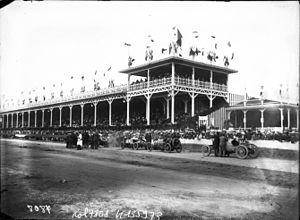
Fritz Erle, né le 12 novembre 1875 à Mannheim et mort le 20 novembre 1957 dans cette même ville où il s'était retiré, est un pilote automobile allemand officiel de la marque Benz durant les années 1900, et 1910 jusqu'à la Première Guerre mondiale.